Forty Hall

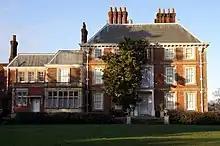
Southern aspect and south-west wing

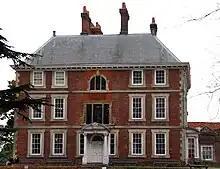
Eastern aspect

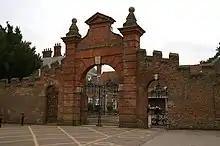
Stable gateway (c.1650)

The house was built between 1629 and 1632. It is generally said to have been built by Sir Nicholas Rainton, a wealthy London haberdasher who was Lord Mayor of London from 1632 to 1633. However Tuff, writing in 1858, says that it was built by Sir Hugh Fortee and bought by Rainton, quoting a 1635 survey describing a copyhold house "some time Hugh Fortee's, and late Sir Thomas Gurney's". Lambert also gives Fortee as the origin of the name.